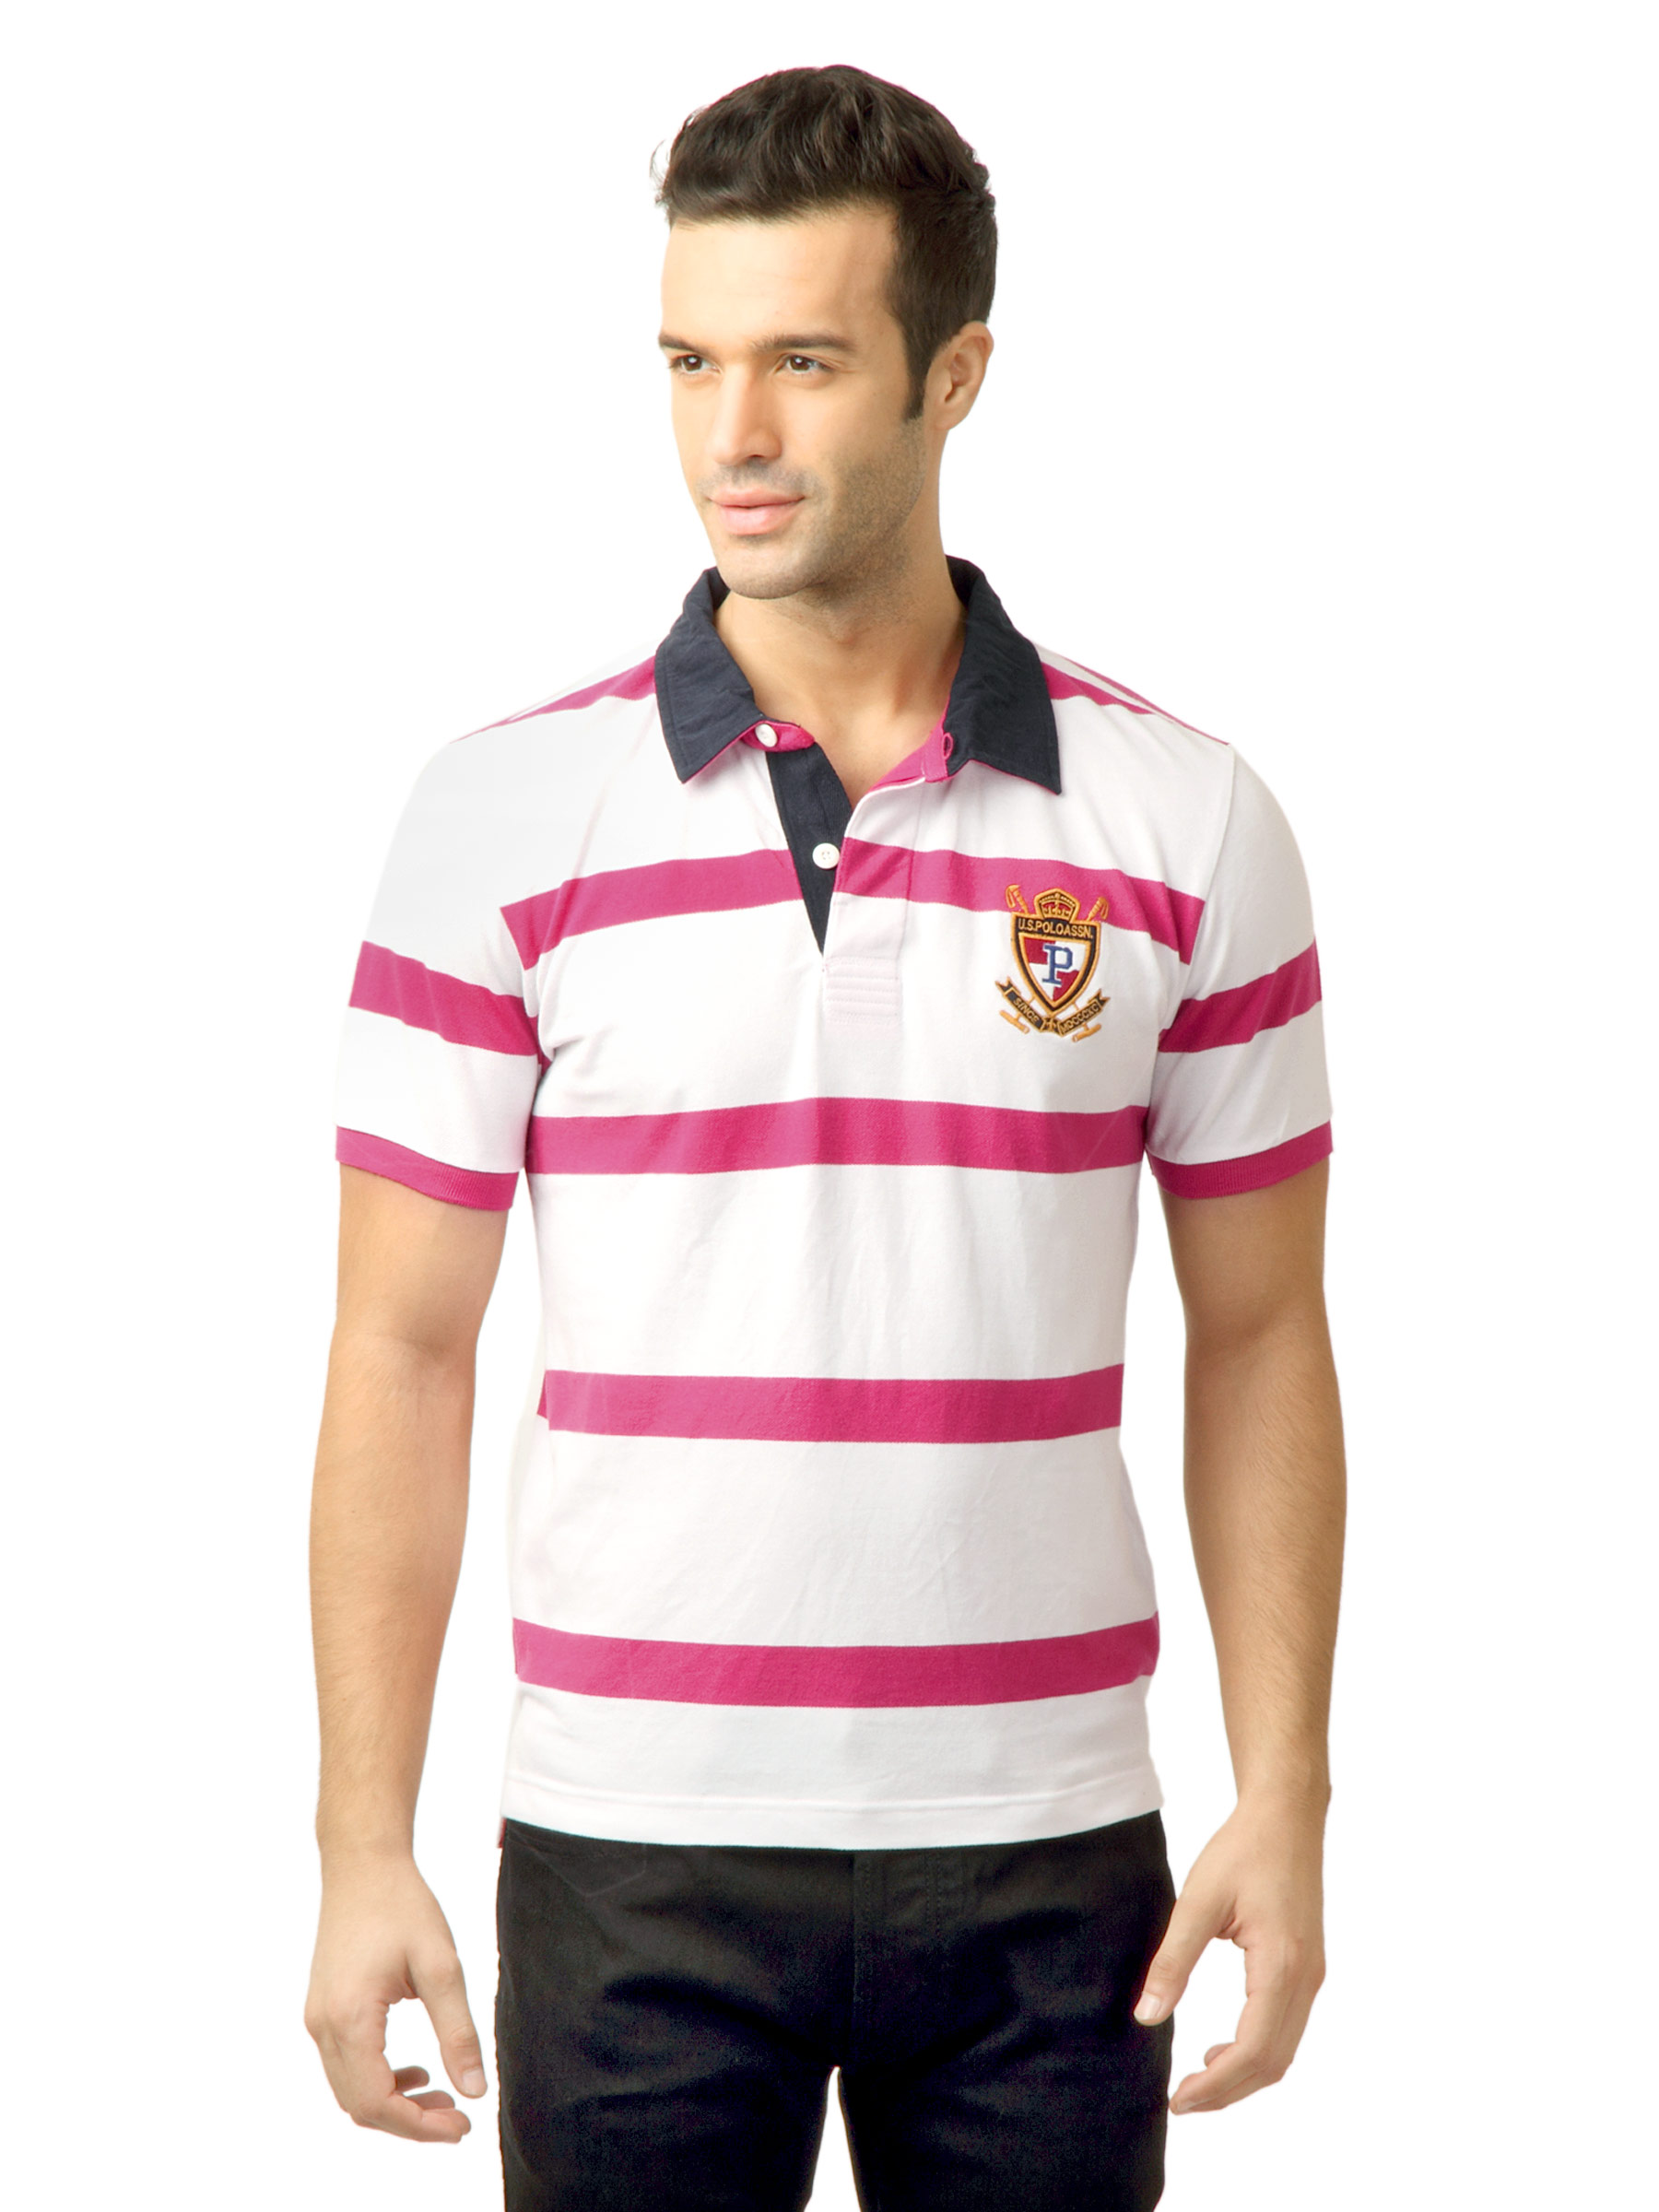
U.S. Polo Assn. Men Stripes White  Polo Tshirt
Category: Apparel / Topwear / Tshirts
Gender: Men
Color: White
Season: Fall 2011
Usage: Casual